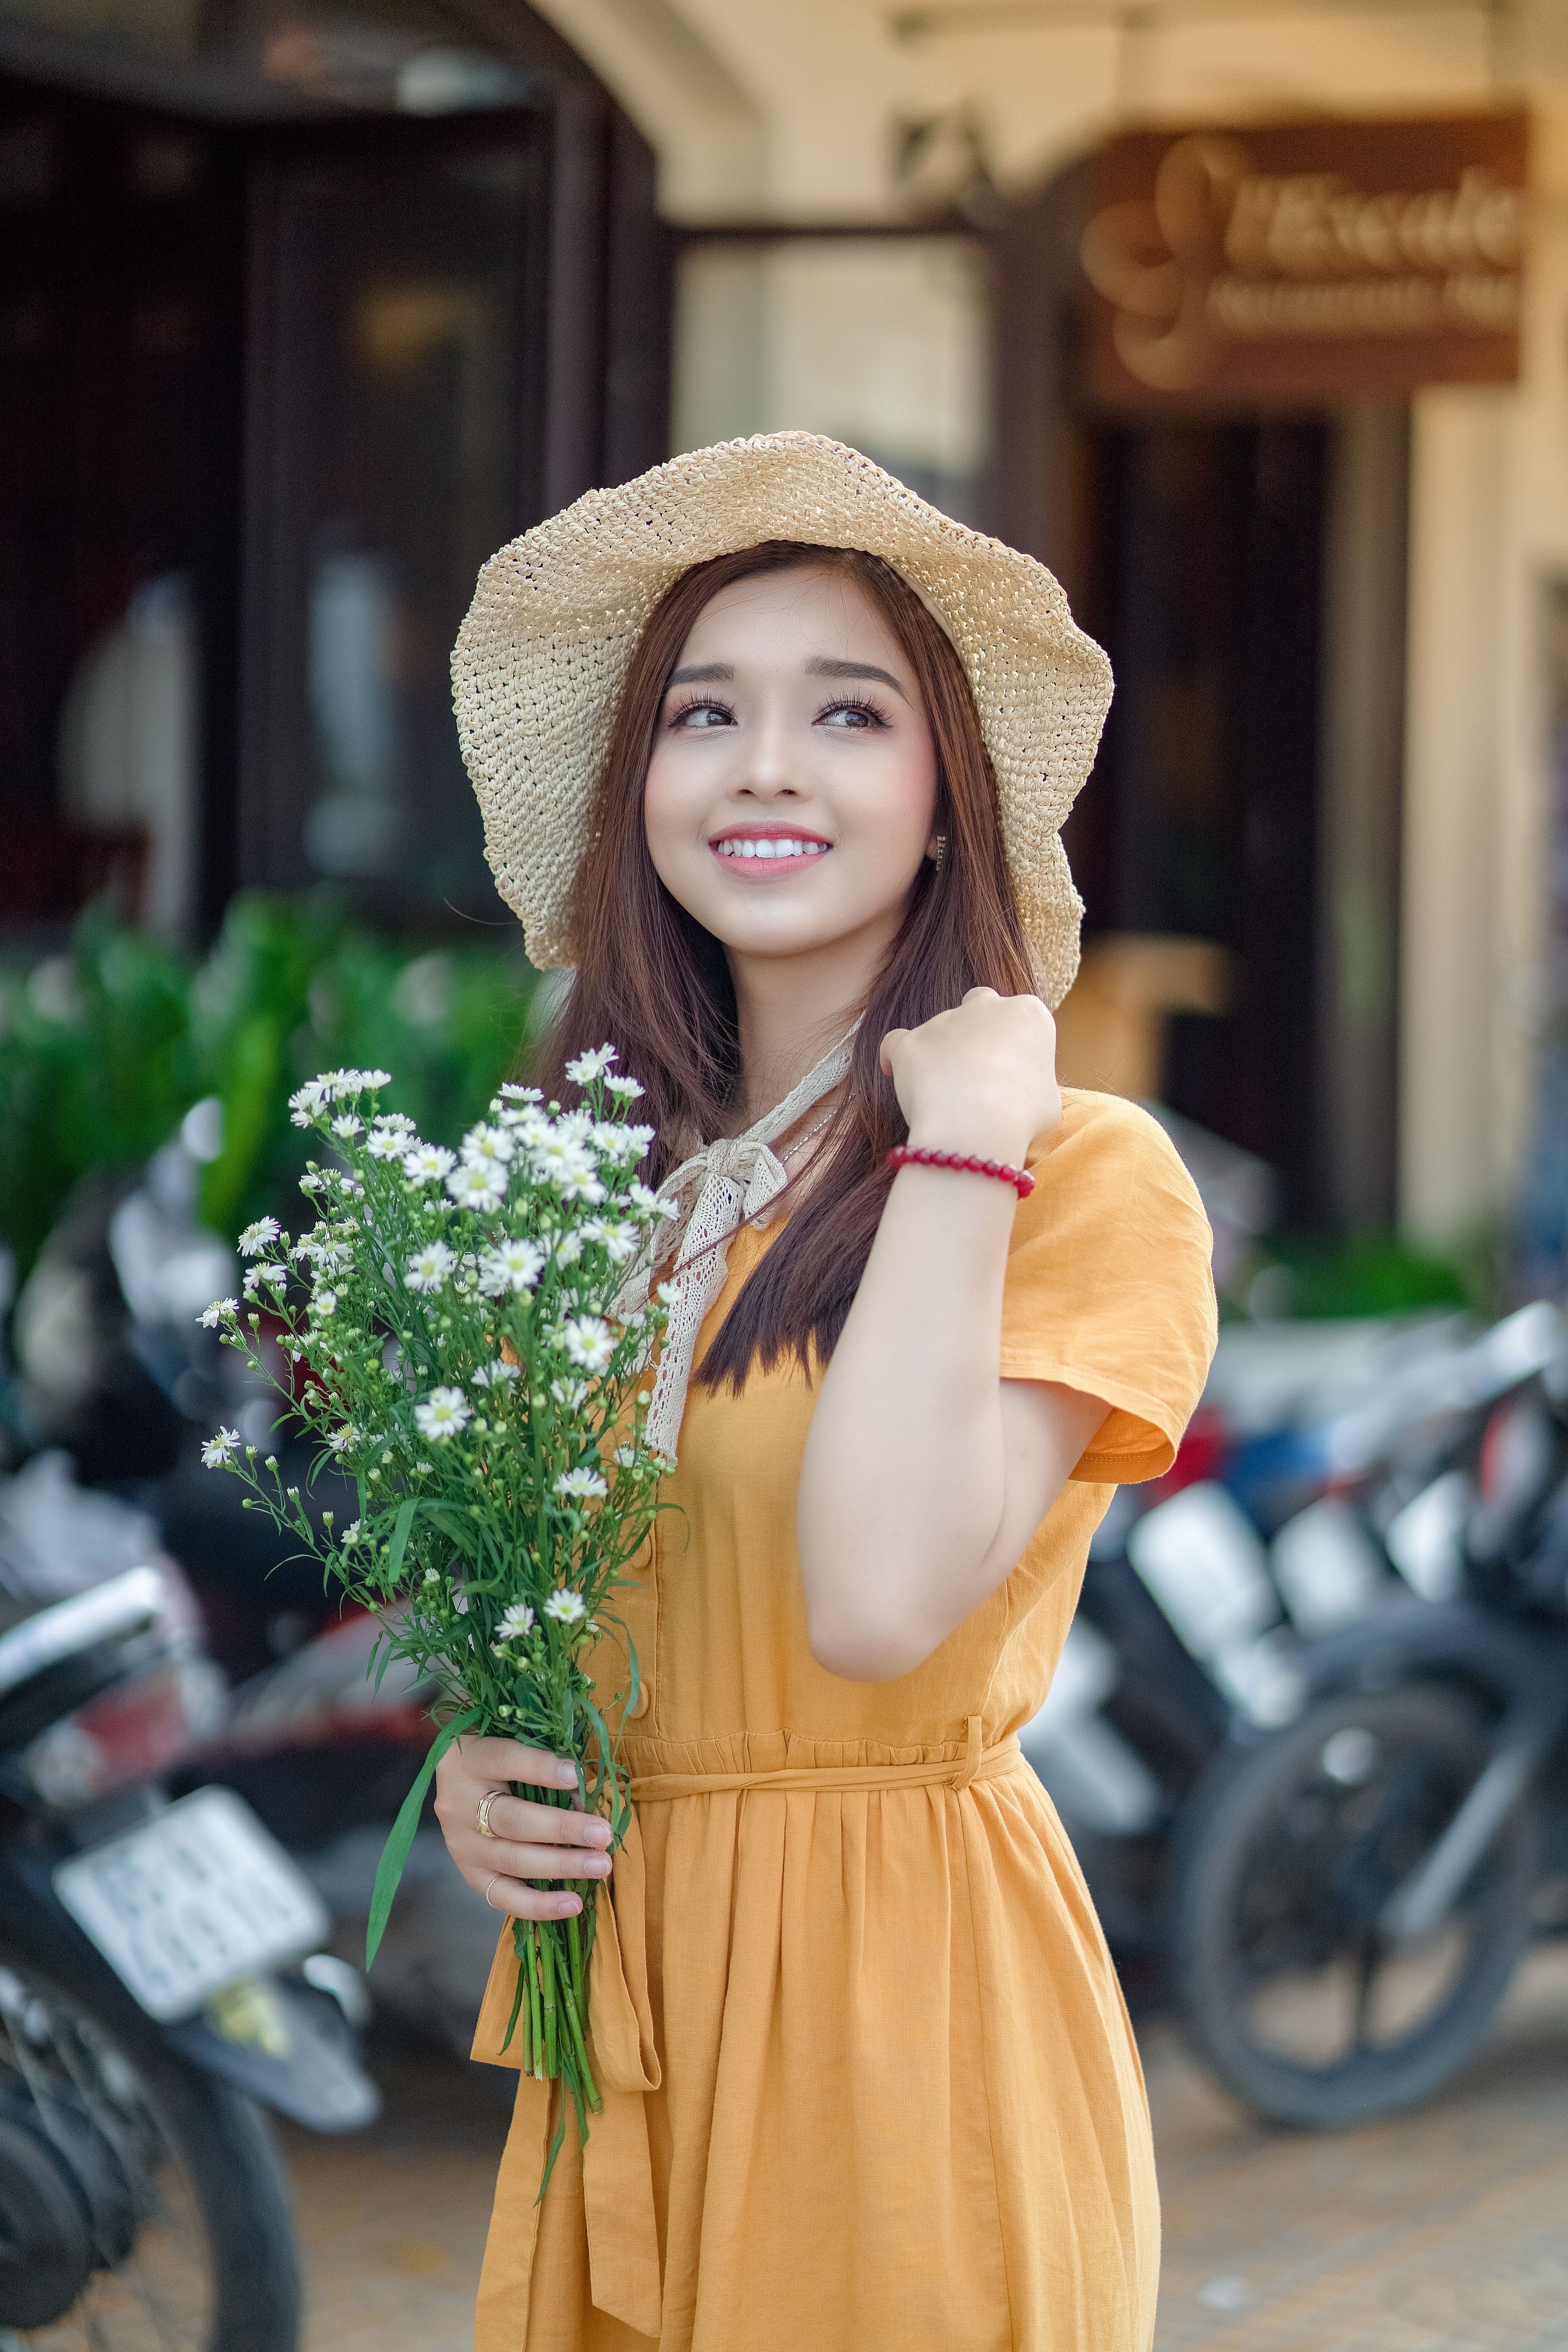
photograph, white, beauty, shoulder, skin, street fashion, snapshot, smile, fashion, joint, flower, headgear, plant, photography, outerwear, fashion accessory, happy, tourism, sun hat, hat, floristry, vacation, street, floral design